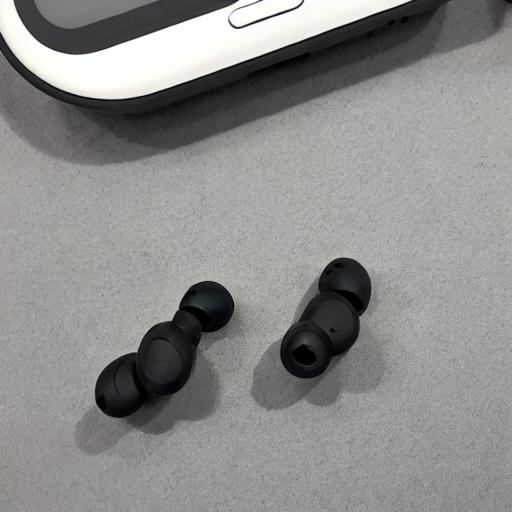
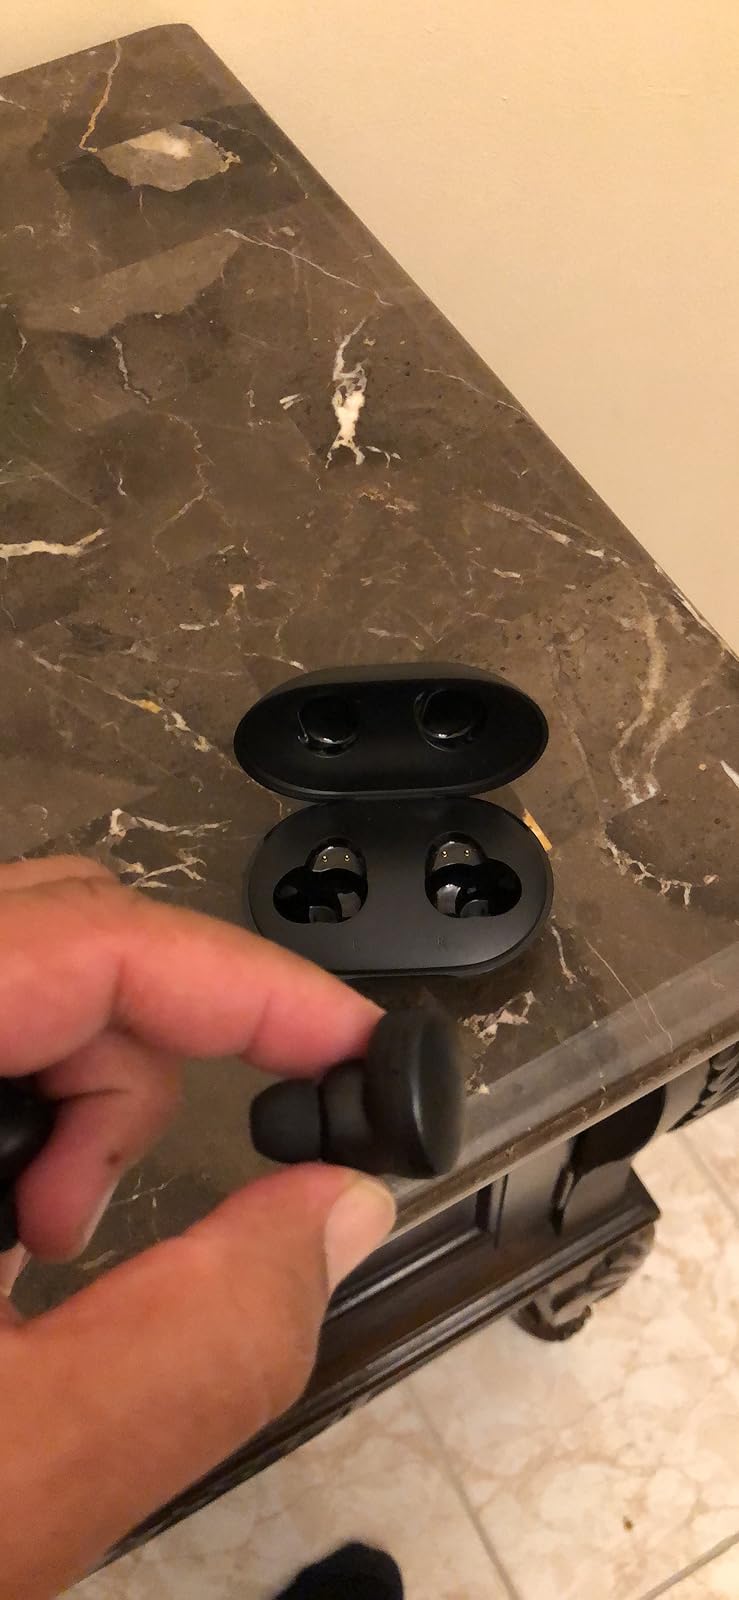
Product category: earbuds
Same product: no